Hanna Sheehy-Skeffington

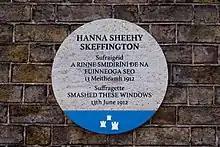
Plaque commemorating Hanna Sheehy Skiffington window smashing

Sheehy-Skeffington was a founding member of the Irish Women Workers' Union and an author whose works deeply opposed British imperialism in Ireland. Sheehy-Skeffington was a close friend of trade unionist and fellow suffragette Cissie Cahalan. The Irish Women's Franchise League was formed in November 1908, with Sheehy-Skeffington among its founding members, along with her husband, Margaret Cousins, and James Cousins. Although it began with only twelve founding members, the I.W.F.L. grew to become one of the largest suffrage groups that existed in the early twentieth century. The I.W.F.L. was a militant organisation that focused on trying to fight issues like the lack of Irish independence and the exclusion of women from the voting process in accordance with the Home Rule Bill and the absence of women's rights in general.